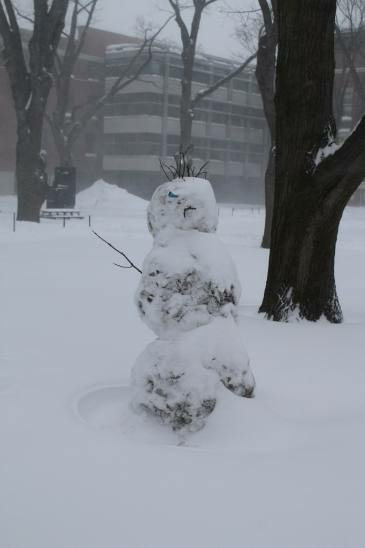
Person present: No